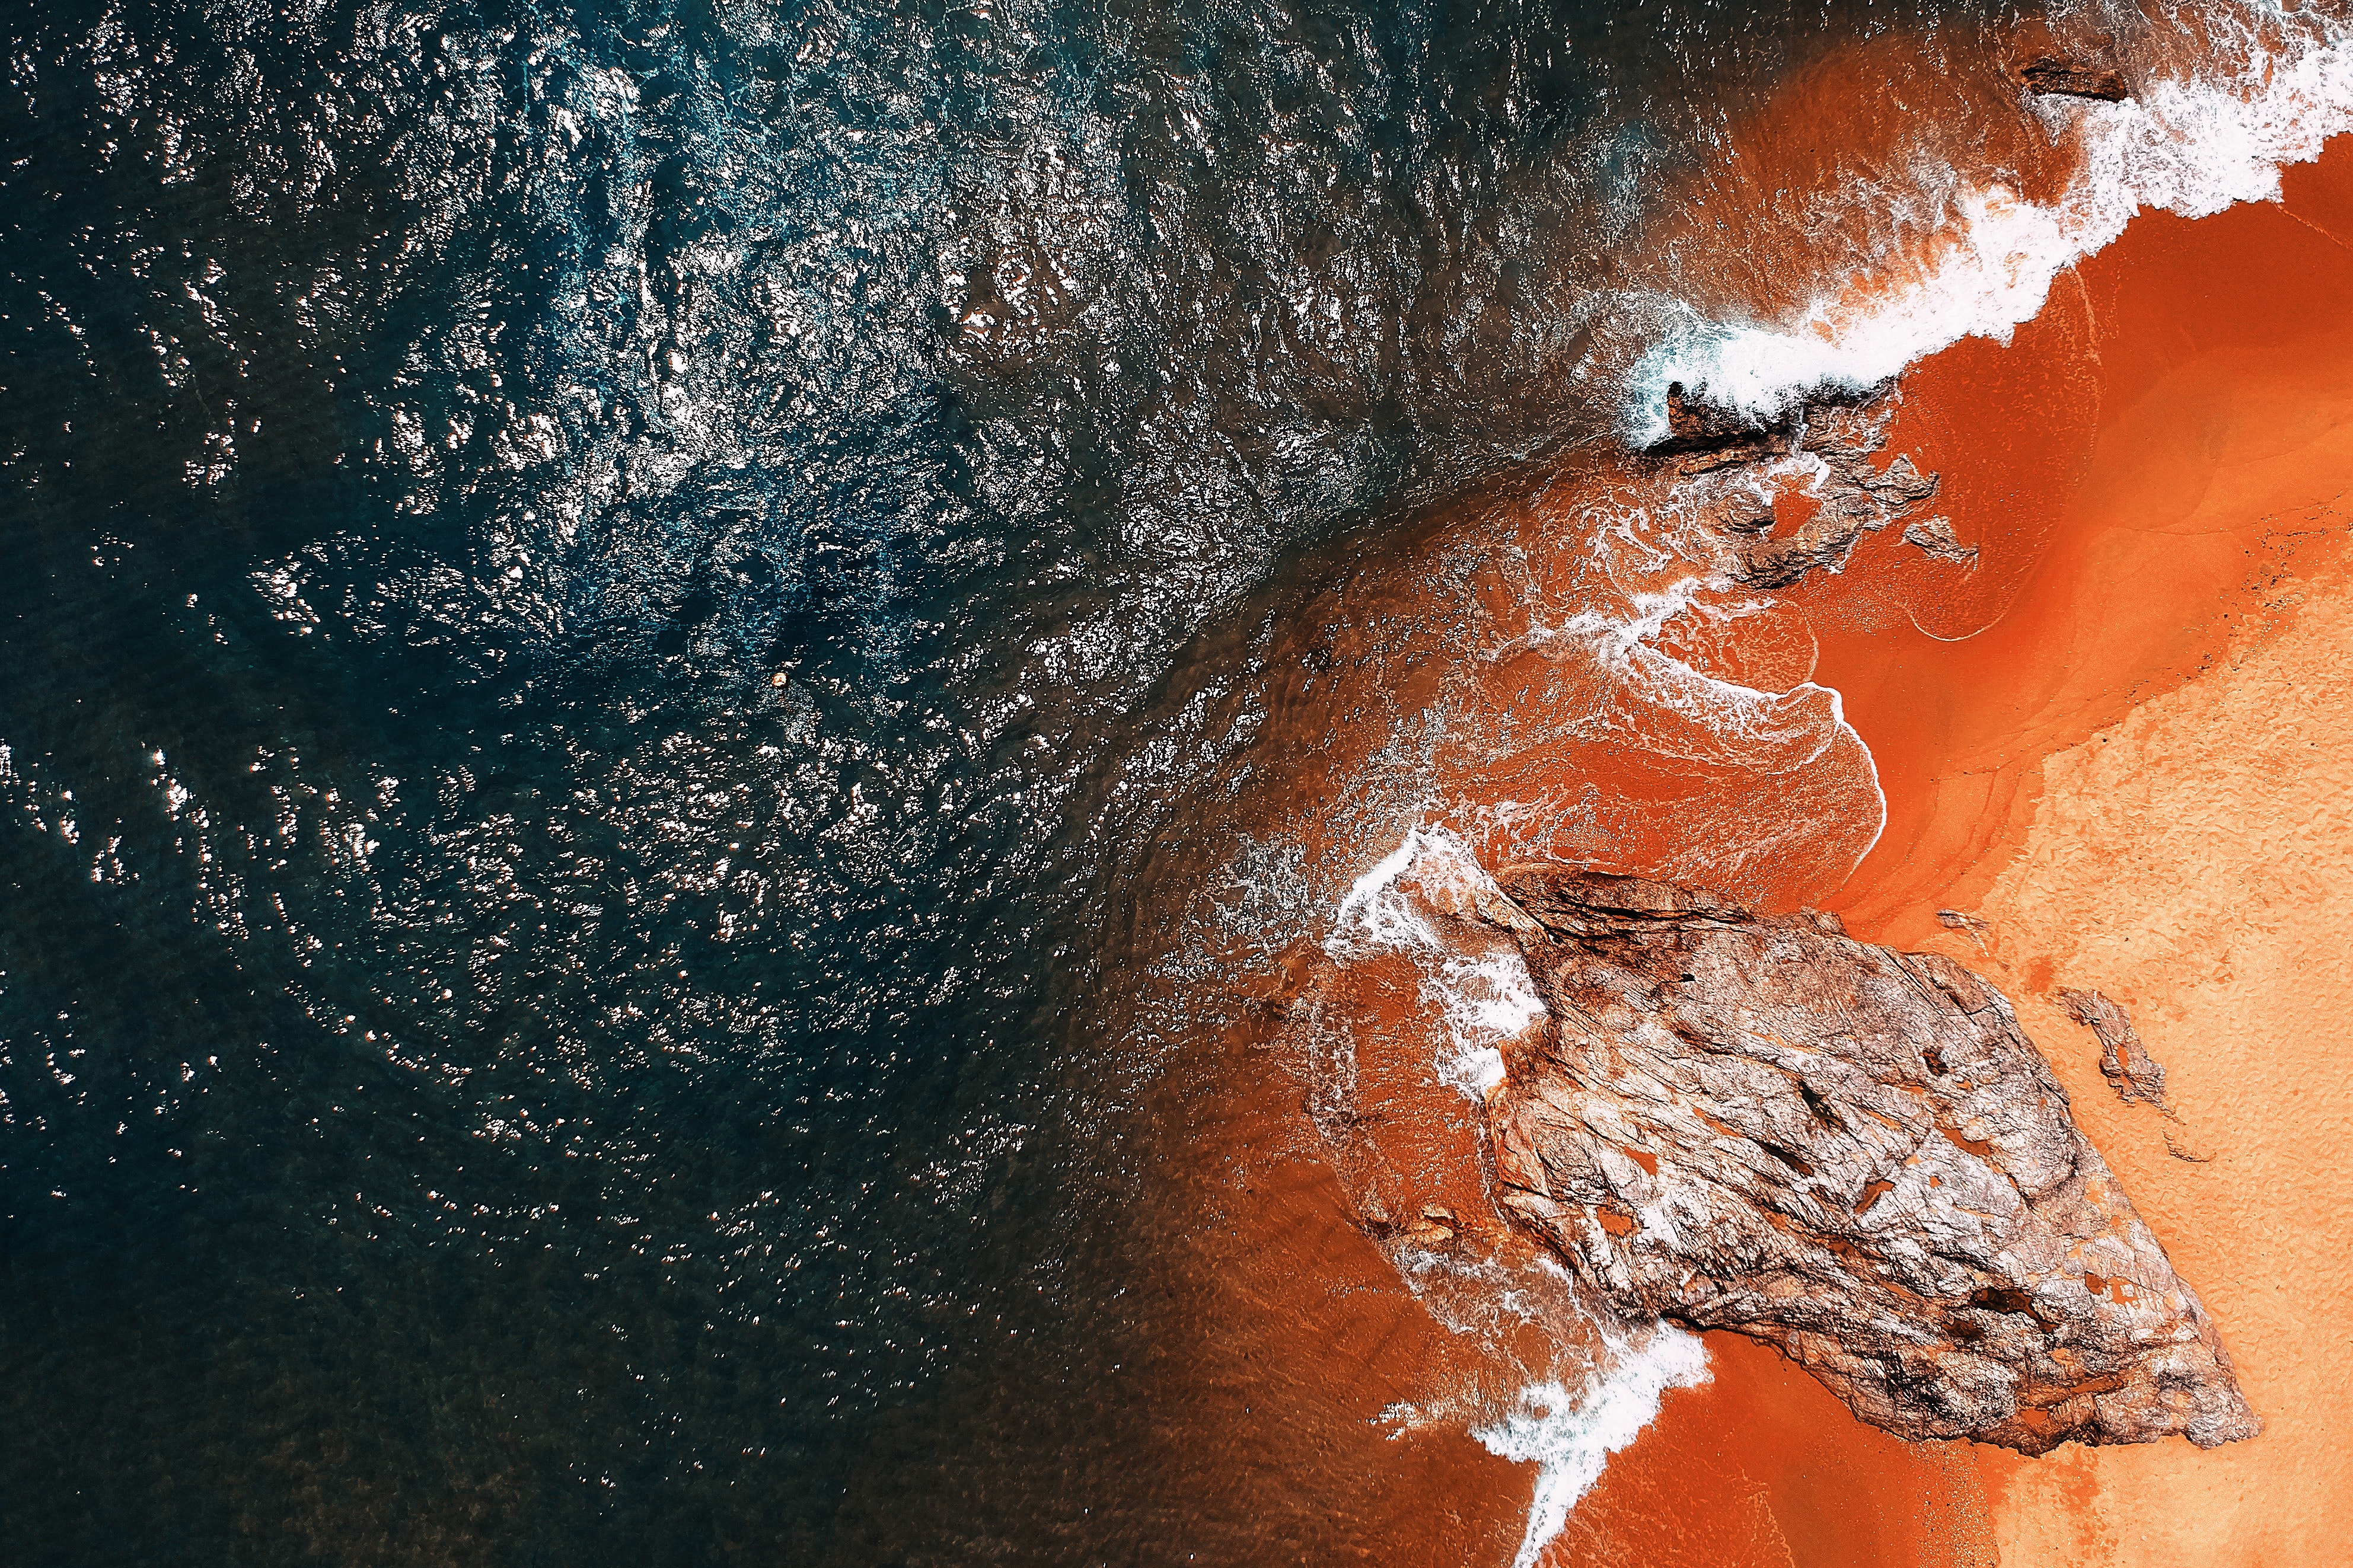
water, orange, geological phenomenon, close up, rock, photography, space, world, art